Sukhee

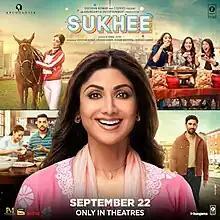
Theatrical release poster

Sukhee is a 2023 Indian Hindi-language comedy drama film directed by Sonal Joshi in her directorial debut. It stars Shilpa Shetty in the lead role with Amit Sadh, Dilnaz Irani, Kusha Kapila and Pavleen Gujral. The film was released on 22 September 2023 to mixed reviews from critics.